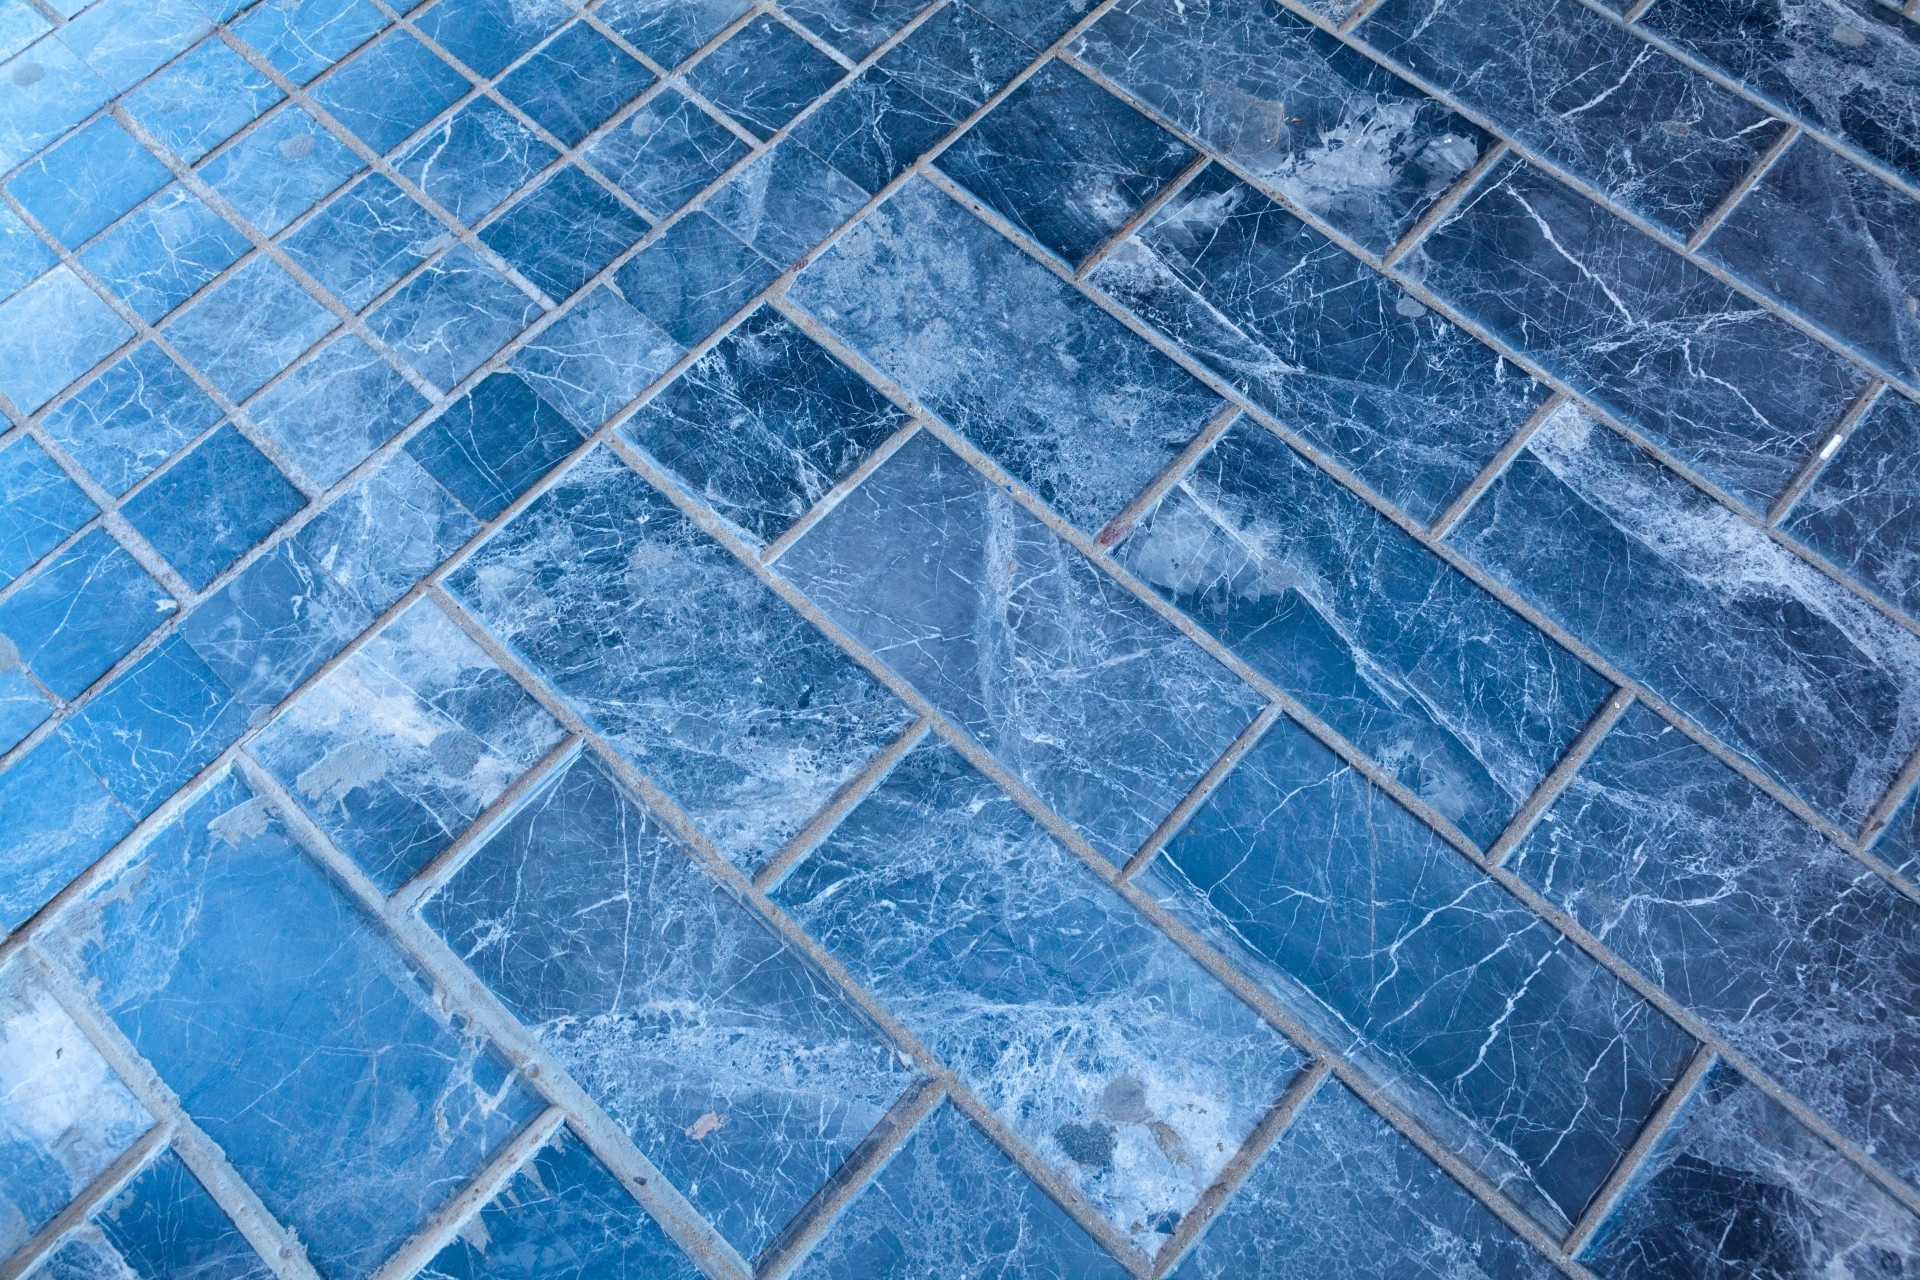
texture, sidewalk, floor, wall, stone, pattern, line, geometric, tile, blue, brick, circle, surface, block, art, background, net, symmetry, mosaic, grid, flooring, road surface, tiled